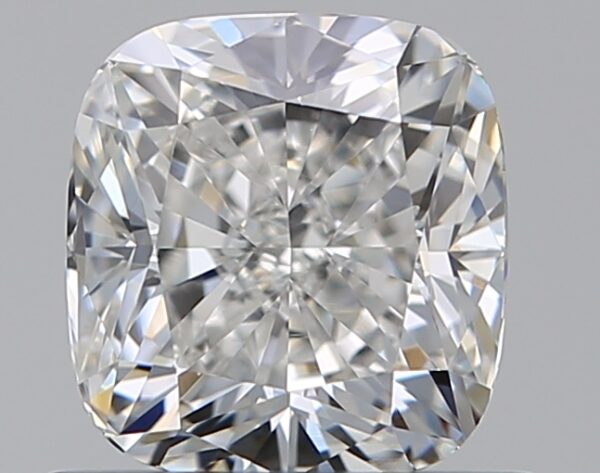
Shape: cushion
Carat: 0.8
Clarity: VS1
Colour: F
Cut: VG
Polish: EX
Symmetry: VG
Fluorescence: N
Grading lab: GIA
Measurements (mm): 5.31 x 5 x 3.55